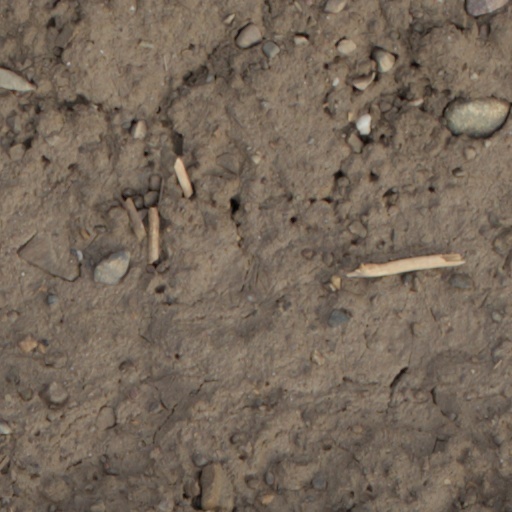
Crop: wheat